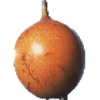
Label: granadilla